North Point South Historic District

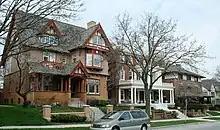
A Mansion on Lafayette within the North Point South Historic District

North Point South Historic District is a neighborhood atop a bluff overlooking Lake Michigan. It was listed on the (NRHP) National Register of Historic Places listings in Milwaukee on September 4, 1979.